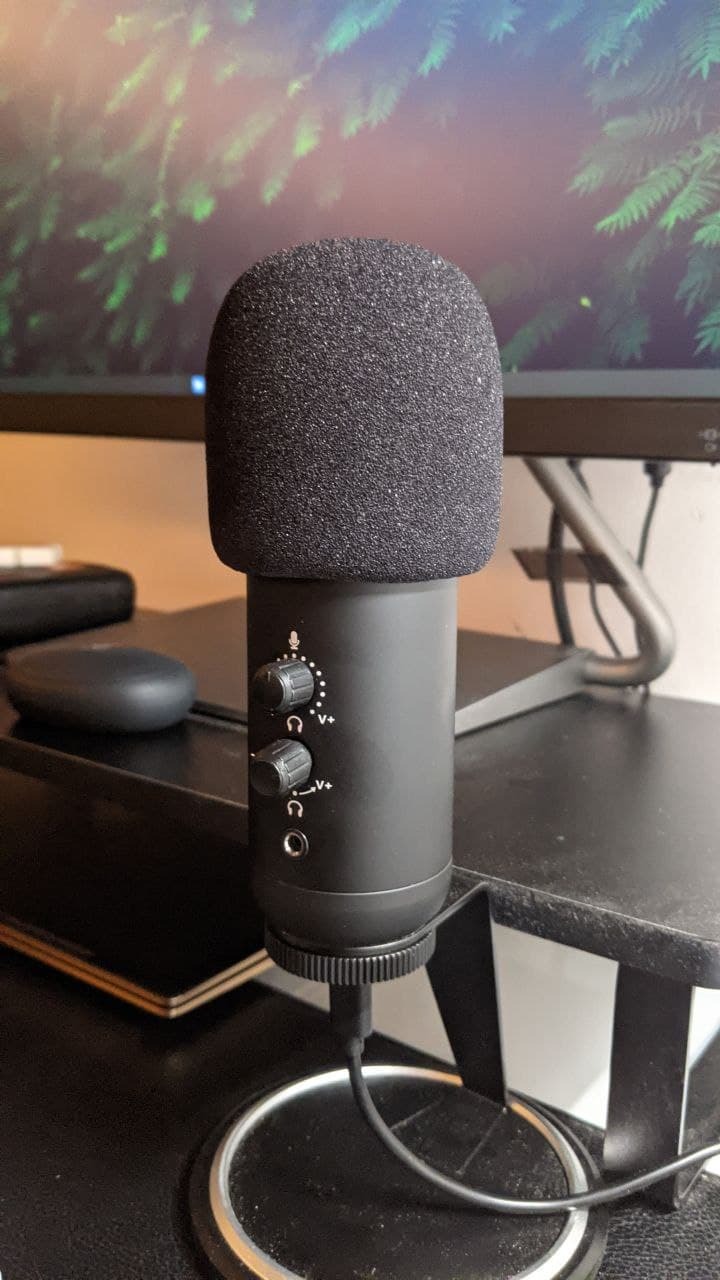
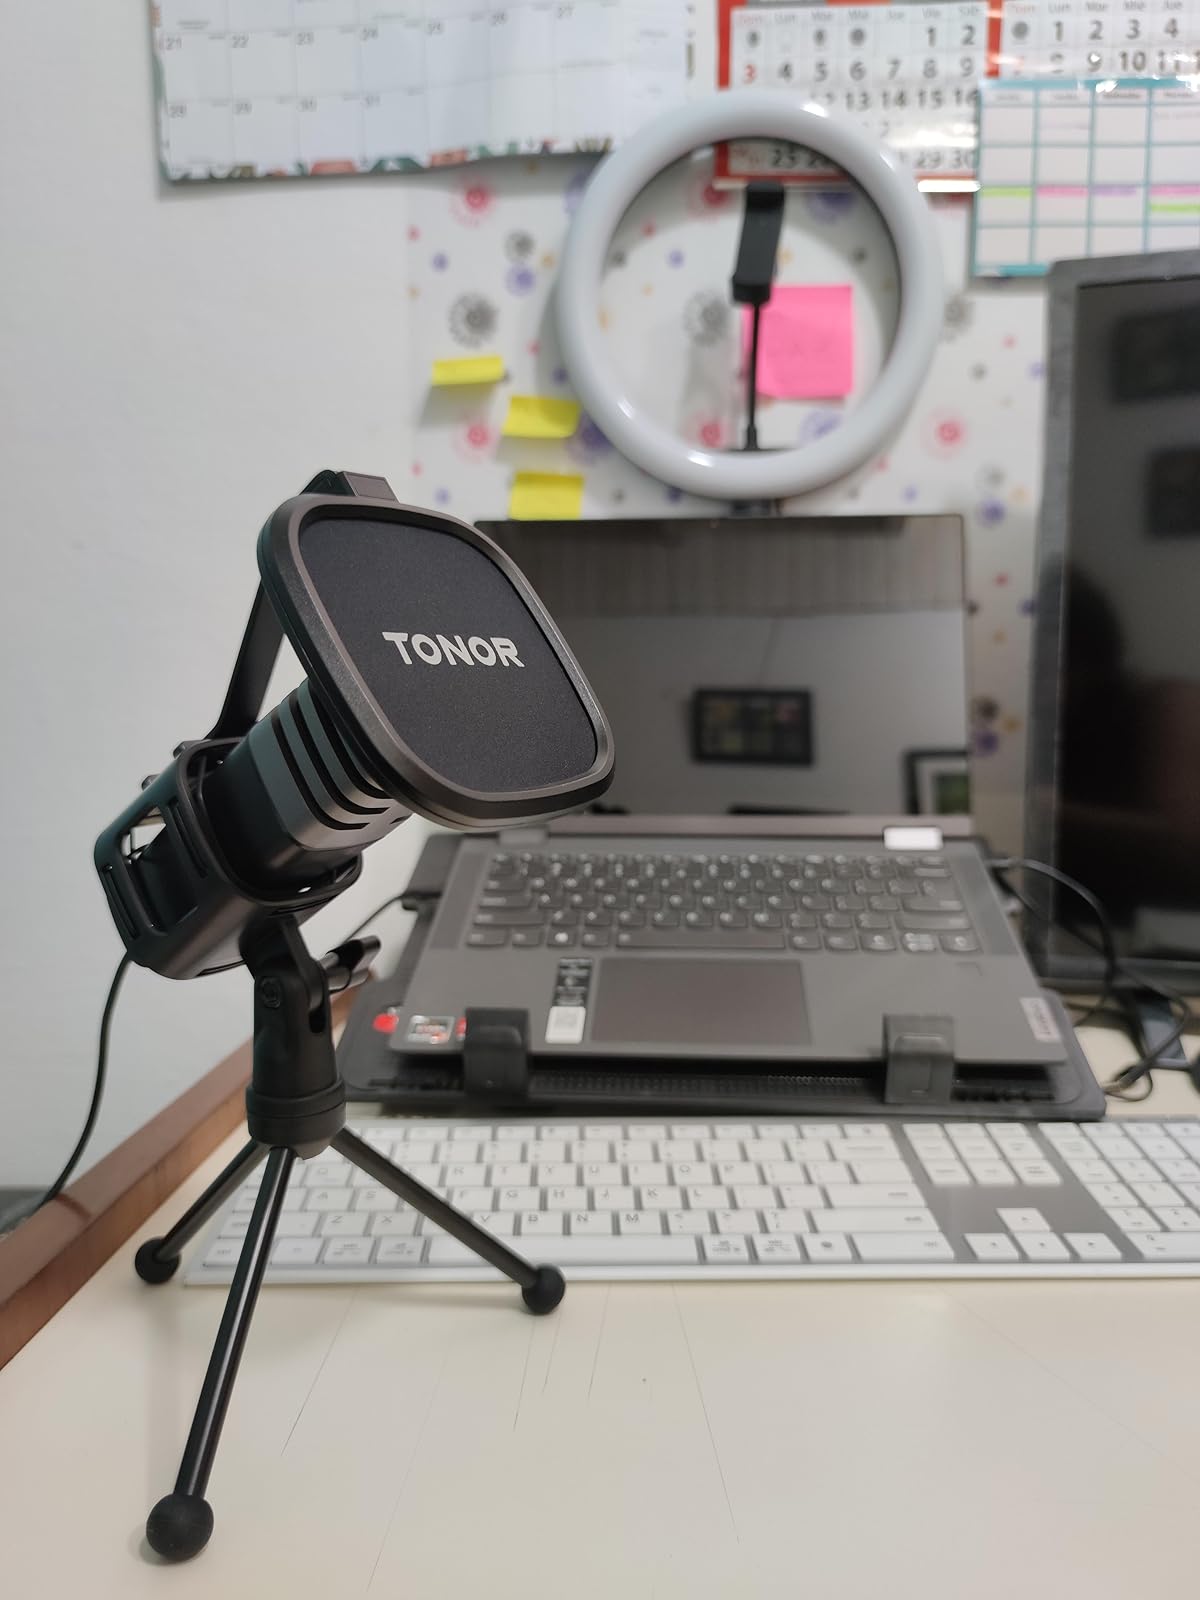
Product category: microphone
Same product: no